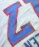
Number: 7